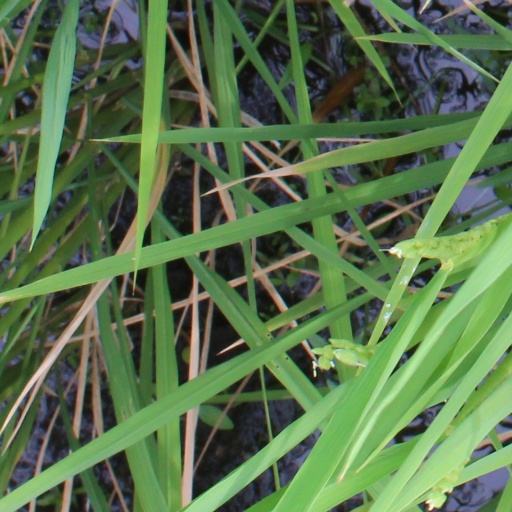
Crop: rice